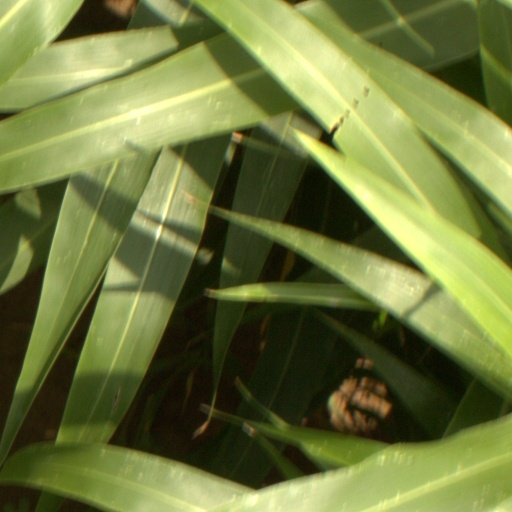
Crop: sorghum